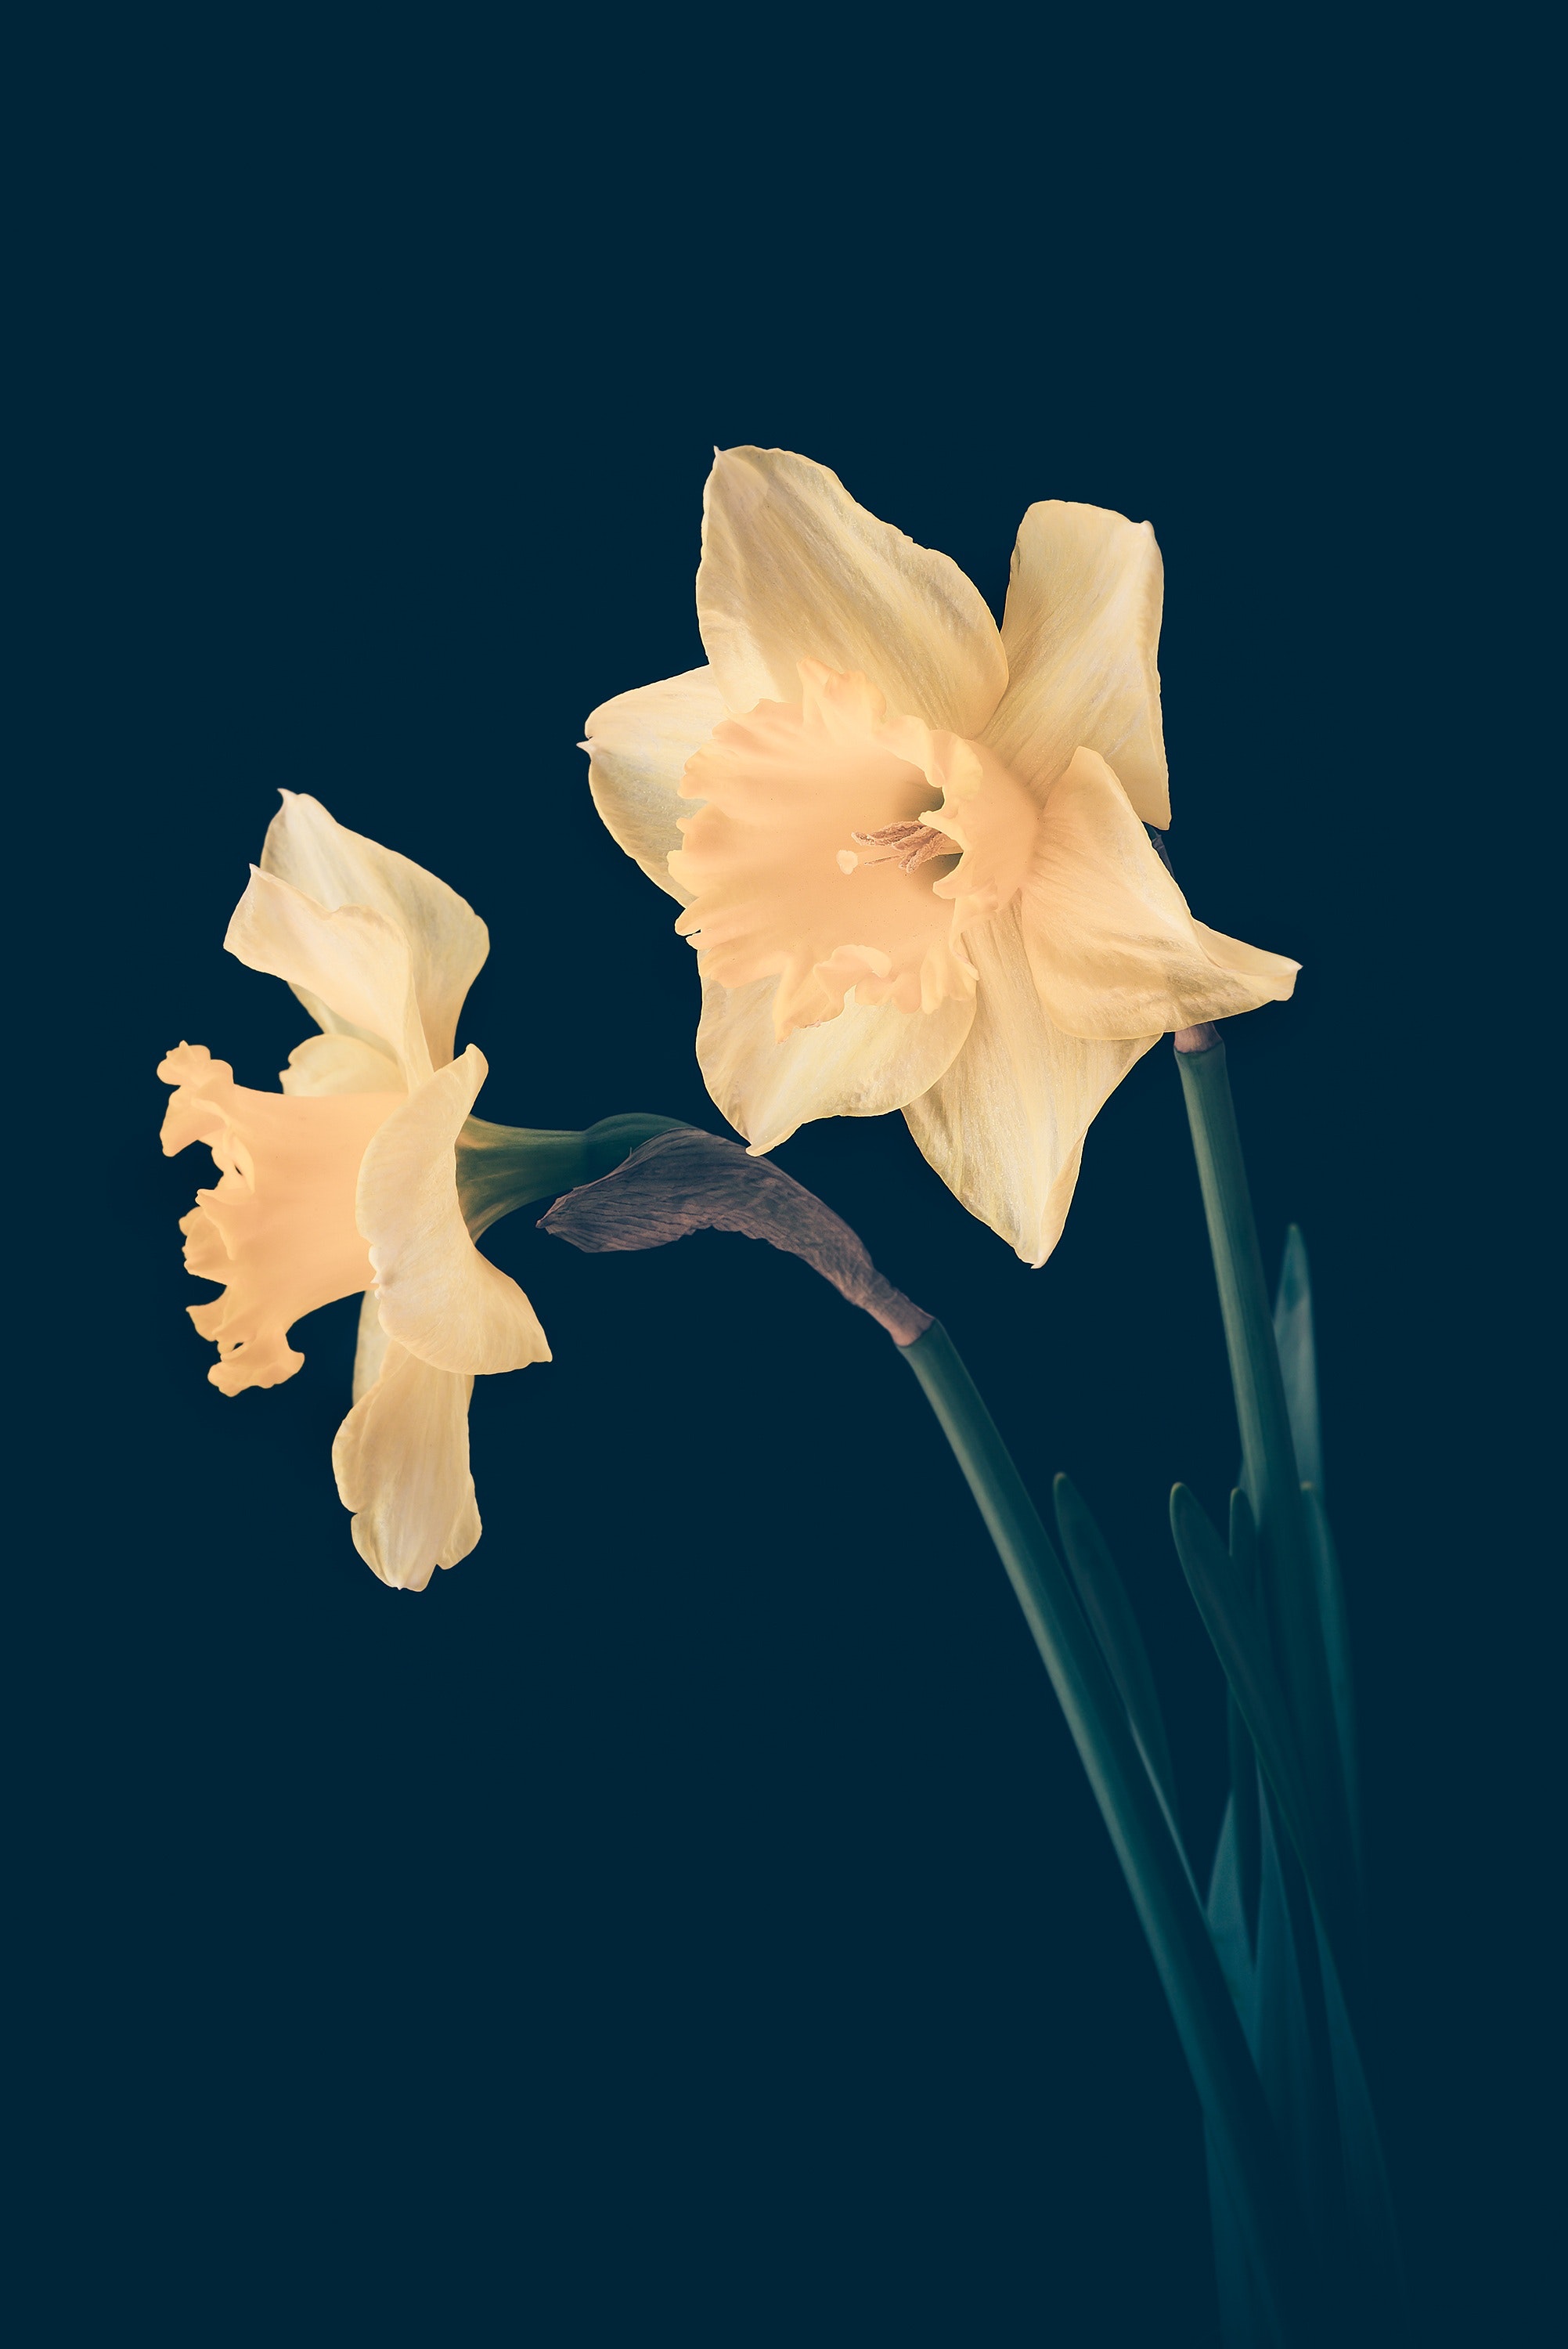
blue, flower, petal, plant, botany, sky, flowering plant, narcissus, hippeastrum, amaryllis family, wildflower, morning glory